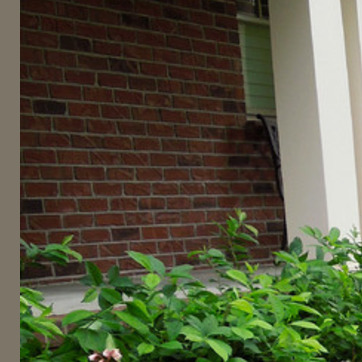
Material: brick